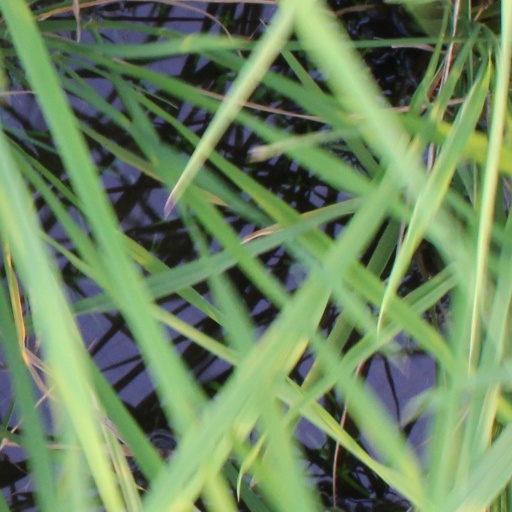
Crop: rice